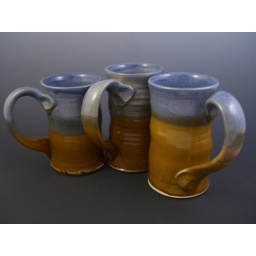
bright blue sky over raw sienna